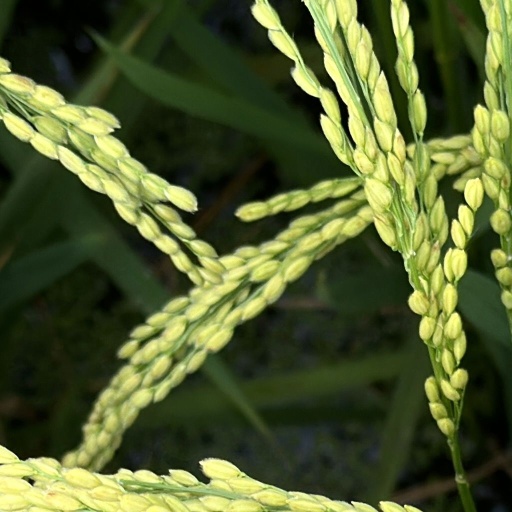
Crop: rice